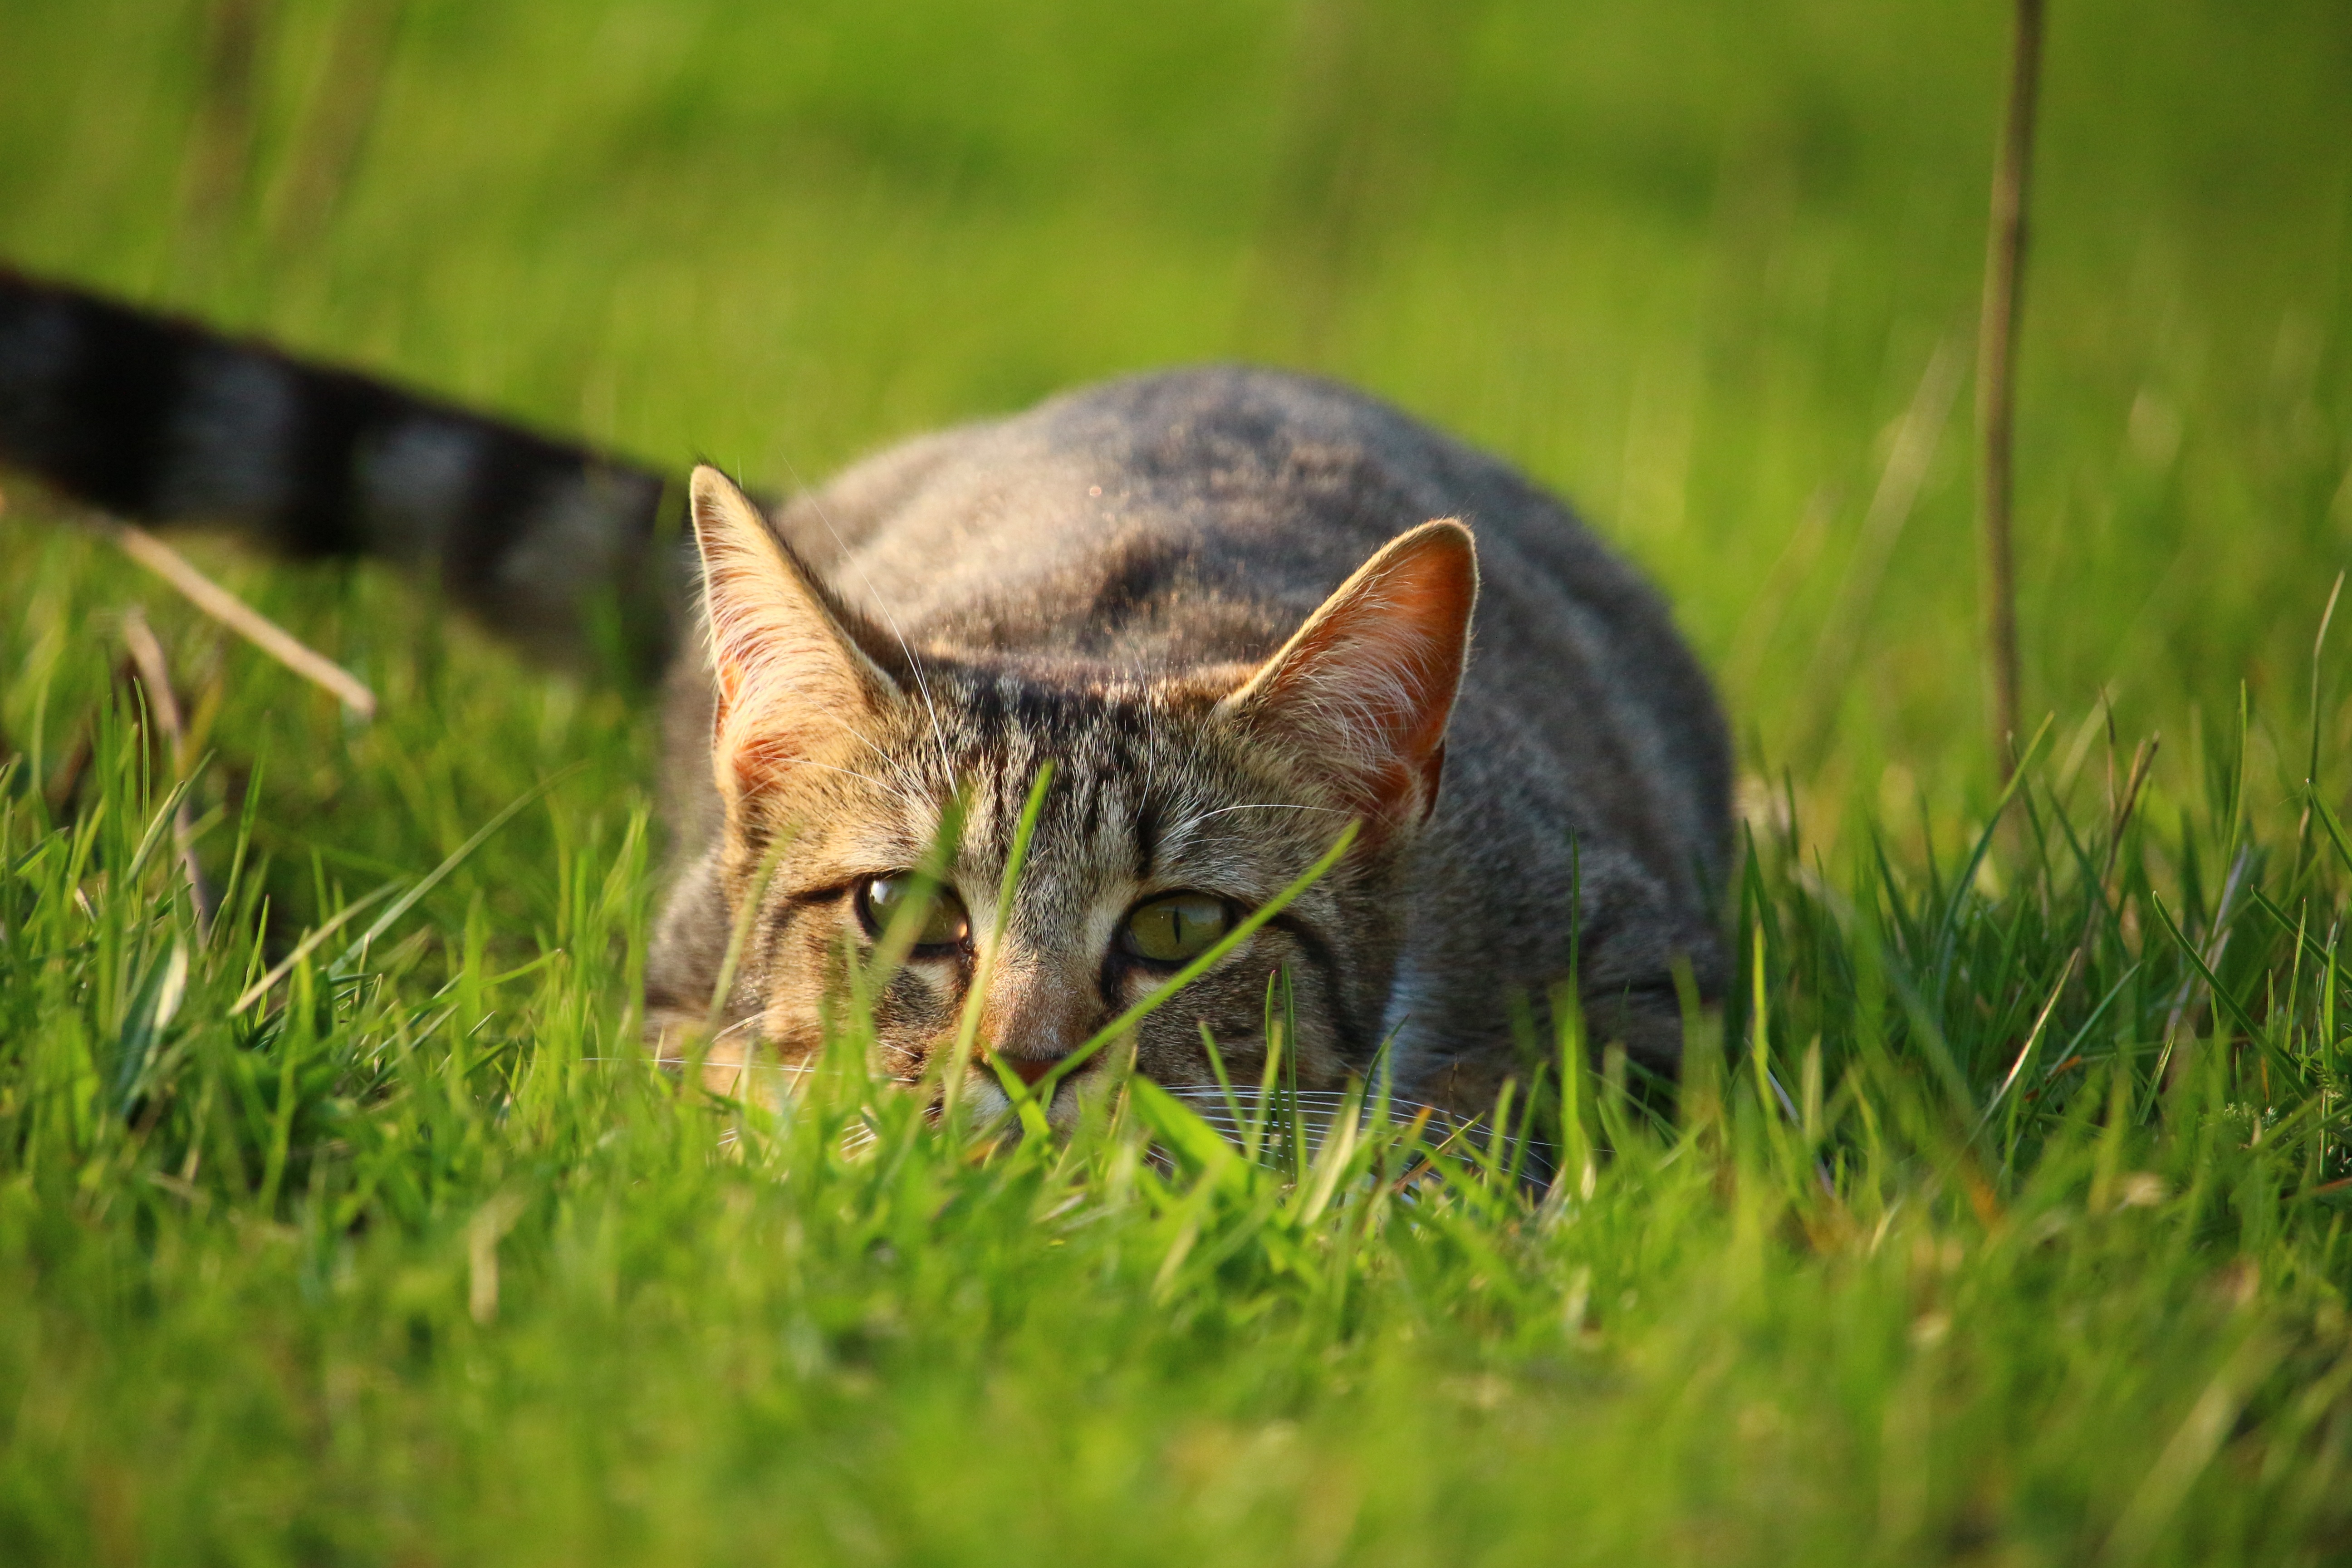
grass, lawn, meadow, prairie, wildlife, kitten, cat, mammal, fauna, whiskers, vertebrate, mieze, domestic cat, mackerel, tiger cat, wild cat, small to medium sized cats, cat like mammal